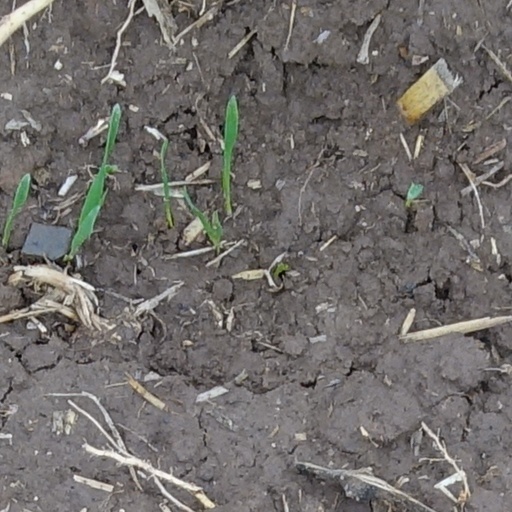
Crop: wheat